Run-of-the-river hydroelectricity

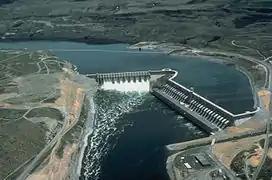
Chief Joseph Dam near Bridgeport, Washington, USA, is a major run-of-the-river station without a sizeable reservoir.

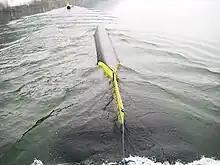
A small and floating run-of-the-river power plant in Austria.

Run-of-river hydroelectricity (ROR) or run-of-the-river hydroelectricity is a type of hydroelectric generation plant whereby little or no water storage is provided. Run-of-the-river power plants may have no water storage at all or a limited amount of storage, in which case the storage reservoir is referred to as pondage. A plant without pondage is subject to seasonal river flows, so the plant will operate as an intermittent energy source. Conventional hydro uses reservoirs, which regulate water for flood control, dispatchable electrical power, and the provision of fresh water for agriculture.